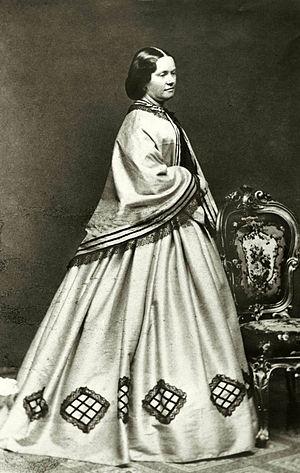
Carin Sophie Adlersparre née Leijonhufvud le 6 juillet 1823 à Helgerum, en Suède, et morte le 27 juin 1895, est une militante des droits des femmes, éditeur, rédacteur en chef et écrivain. Avec Fredrika Bremer et Rosalie Roos, elle est reconnue comme l'une des trois plus importantes pionnières du féminisme du XIXᵉ siècle en Suède. Elle fonde et édite Home Review, le premier magazine féminin de Scandinavie, participe à la création de Friends of Handicraft, est à la base de la Fredrika Bremer Association et est l'une des deux premières femmes à être membre d'un comité national en Suède. Elle est également connue sous le nom de plume d'Esselde.